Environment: real
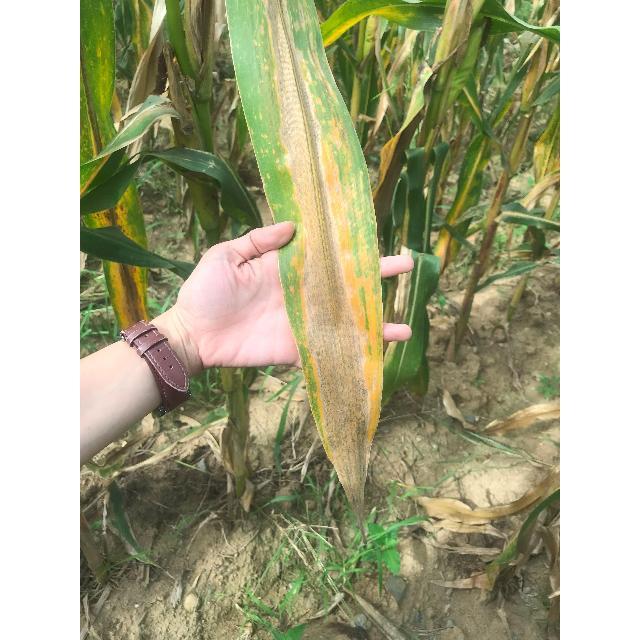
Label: nitrogen_deficiency